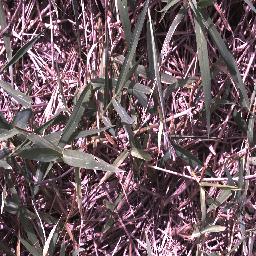
Label: negative